Province (Gaelic games)

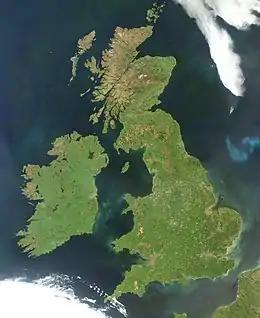
Britain is to the east of Ireland

The ultimate goal of Gaelic Games Europe (the European county board) is to become a provincial council.